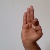
The image shows a hand gesture representing the letter 'F' in Indian Sign Language.